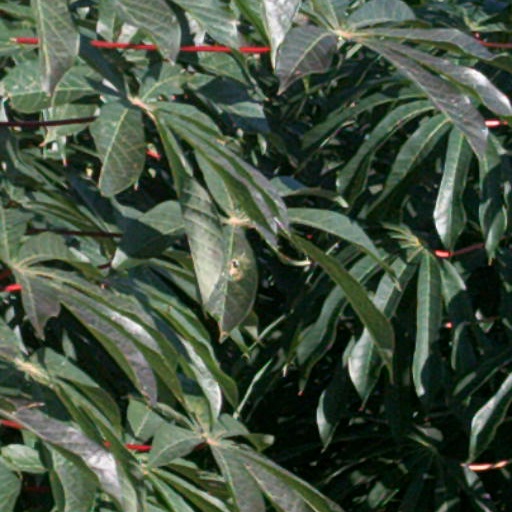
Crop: cassava